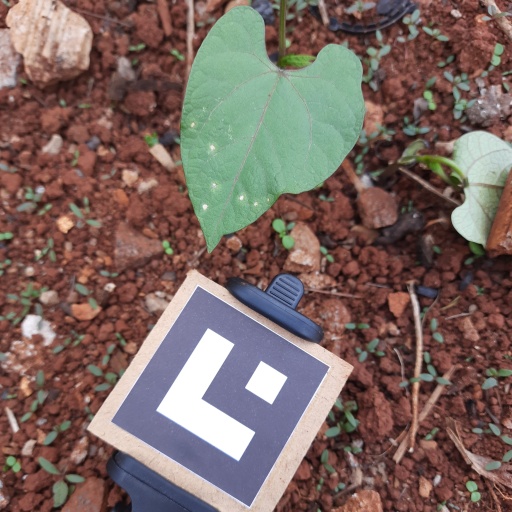
Observations: wavy surface, no eating holes, under shade